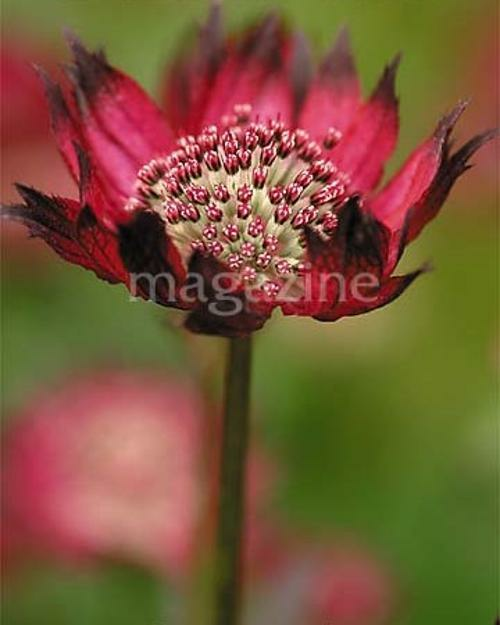
Flower: great masterwort